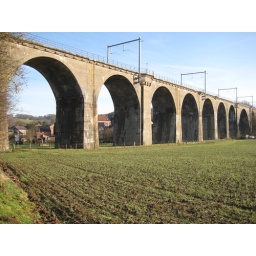
Brug en spoorweg zijn door Russische gevangenen in de oorlog van 14-18 gebouwd in opdracht van de Duitse bezetter